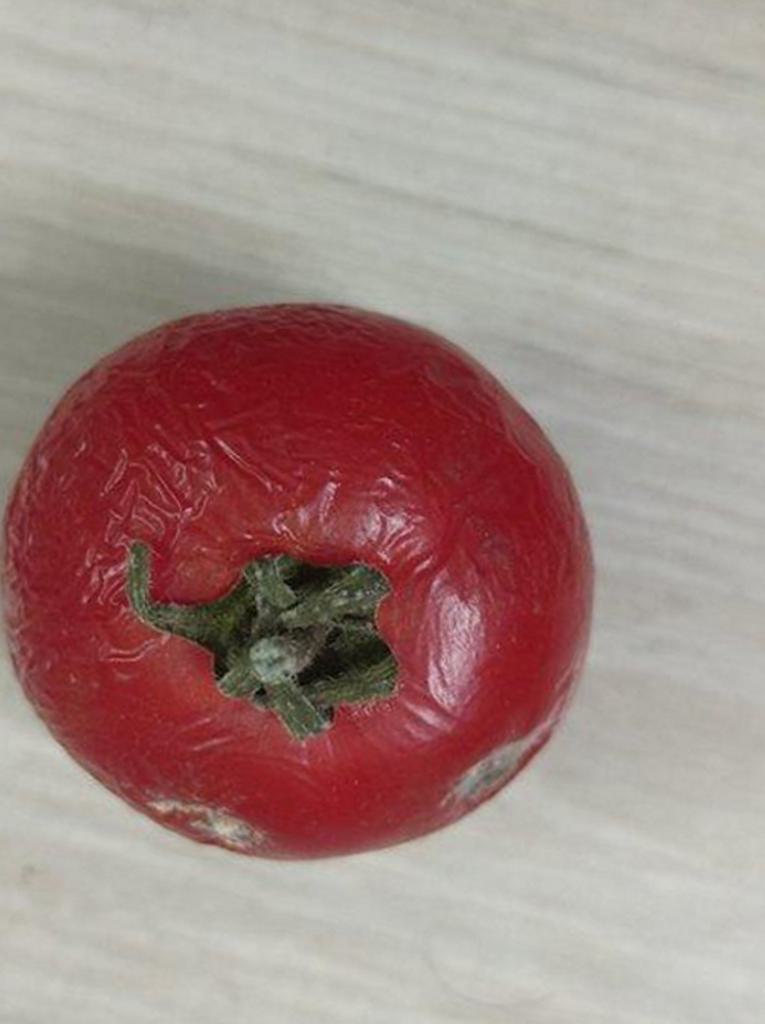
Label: Rotten